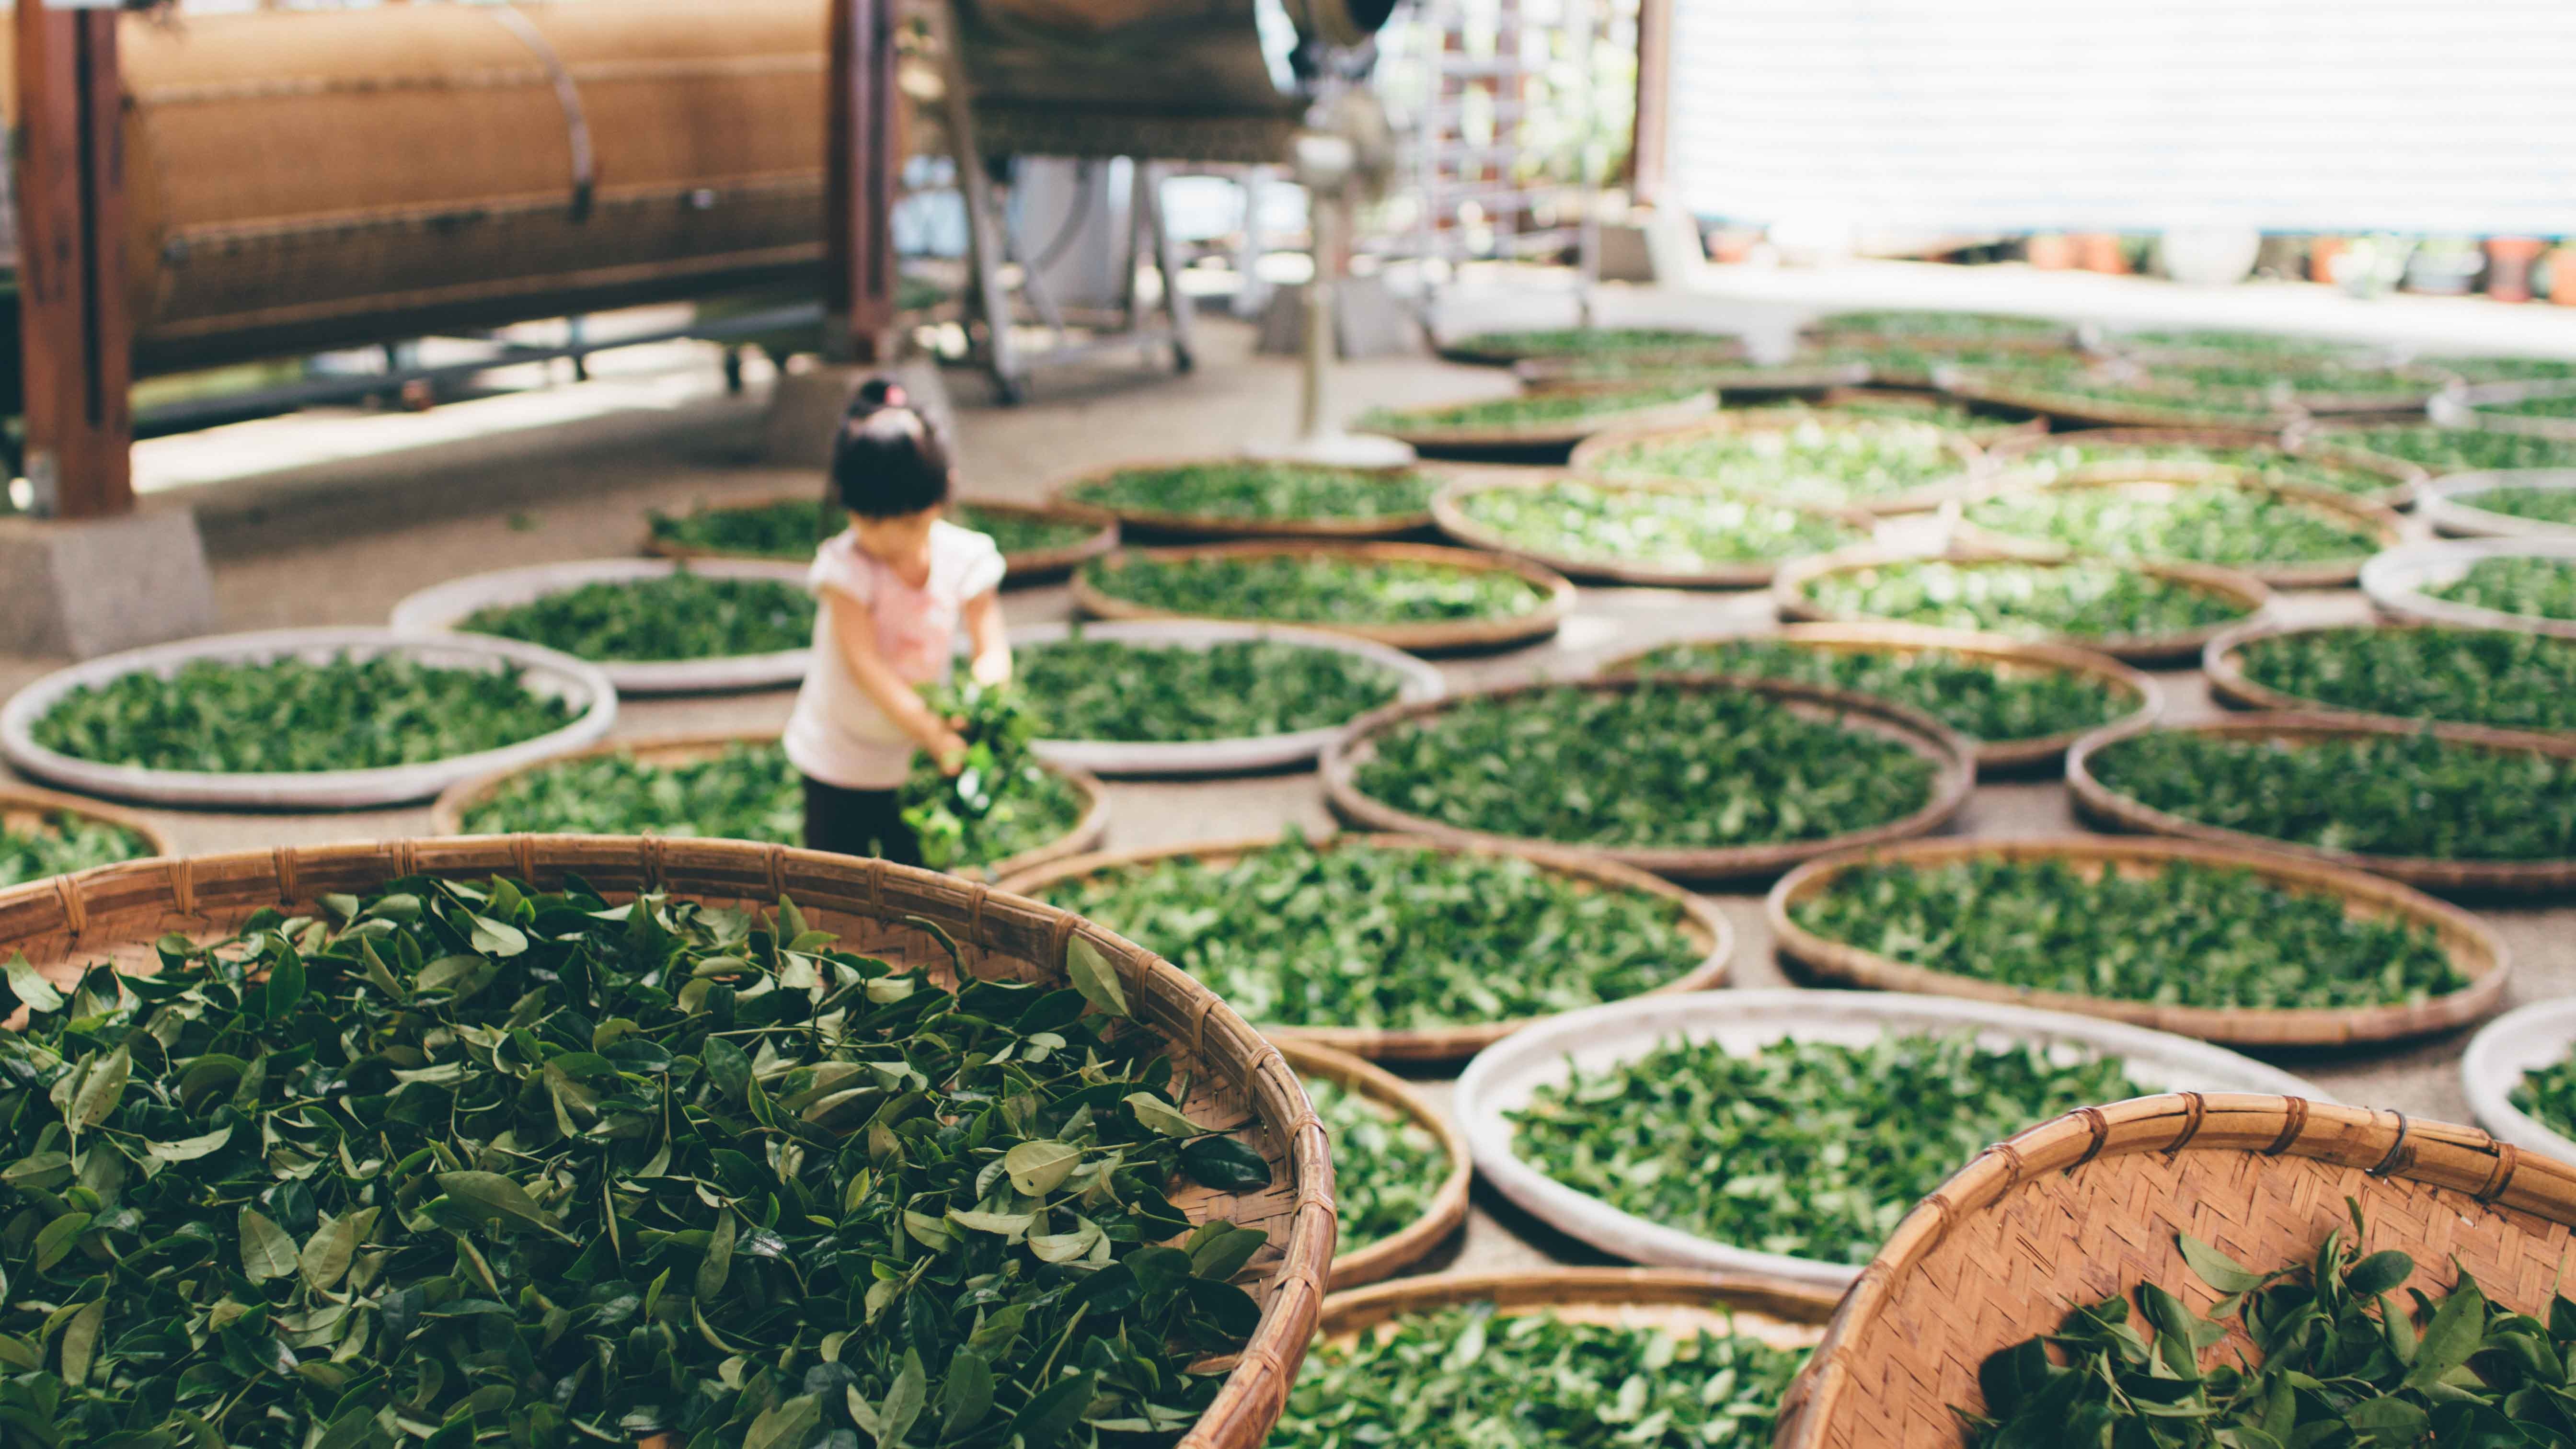
plant, leaf, food, herb, produce, vegetable, backyard, soil, child, garden, green tea